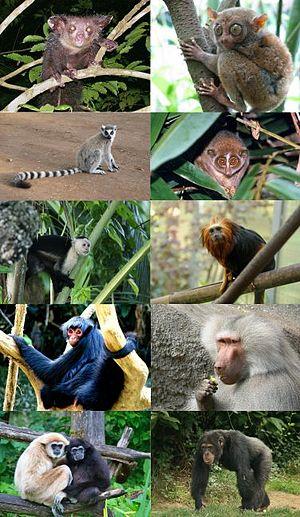
Les primates – du latin primas, -atis, signifiant « celui qui occupe la première place » – constituent un ordre se situant au sein des mammifères placentaires. Ce clade regroupe les petits singes et les grands anthropoïdes, ainsi que les espèces de strepsirrhiniens comme les lémuriens. Selon la classification phylogénétique actuelle, ils sont regroupés dans le clade intermédiaire des Euarchontoglires avec les lapins, toupayes ou galéopithèques.